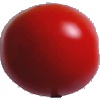
Label: Tomato 4